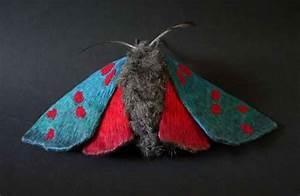
butterfly